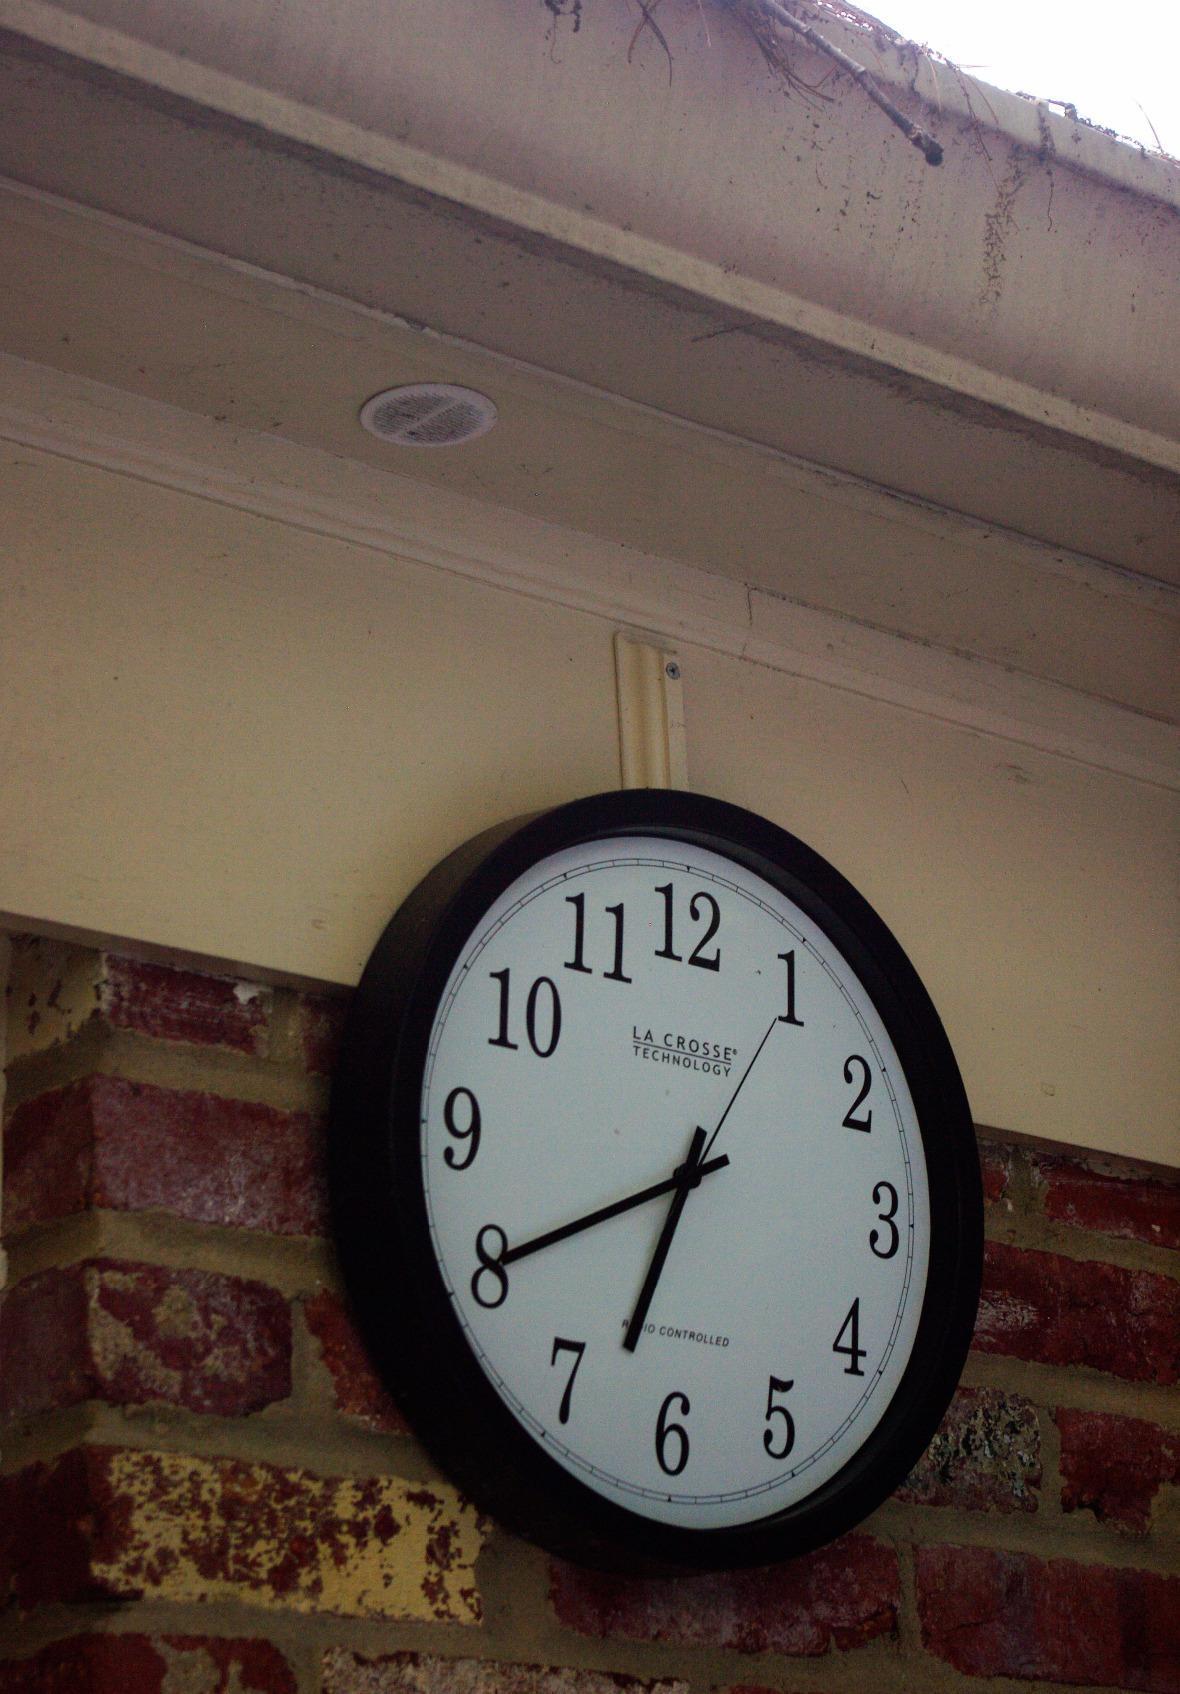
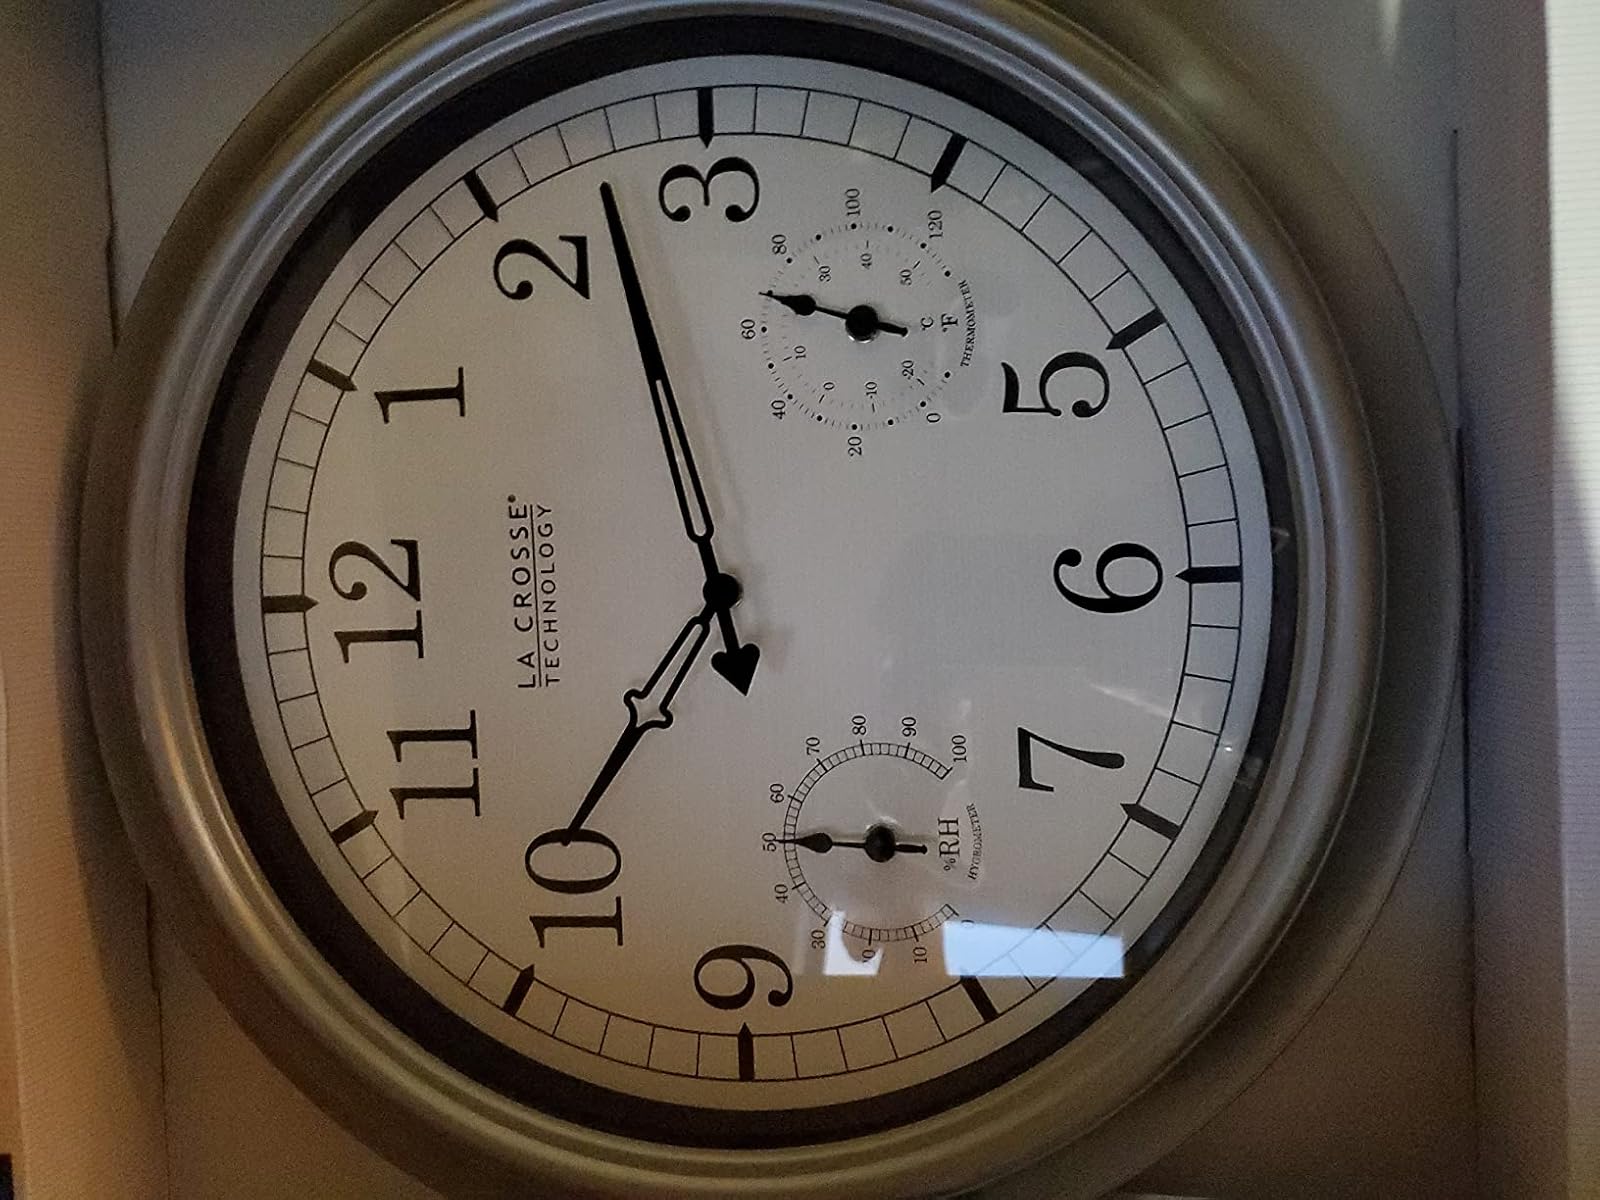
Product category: clock
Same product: no